Zerubbabel

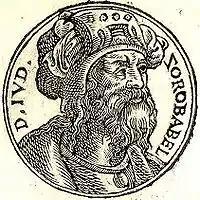
Zerubbabel from Guillaume Rouillé's "Promptuarii Iconum Insigniorum" (1553)

The Hebrew Bible has conflicting texts regarding whether Zerubbabel is the son of Shealtiel or of Pedaiah. Several texts (that are thought to be more or less contemporaneous) explicitly call "Zerubbabel the son of Shealtiel". In addition, the genealogy given in the Septuagint text of 1 Chronicles supports that position, as does the Seder Olam Zutta. In contrast, the Masoretic text of makes Zerubbabel a nephew of Shealtiel: King Jeconiah is the father of Shealtiel and Pedaiah, then Pedaiah is the father of Zerubbabel.